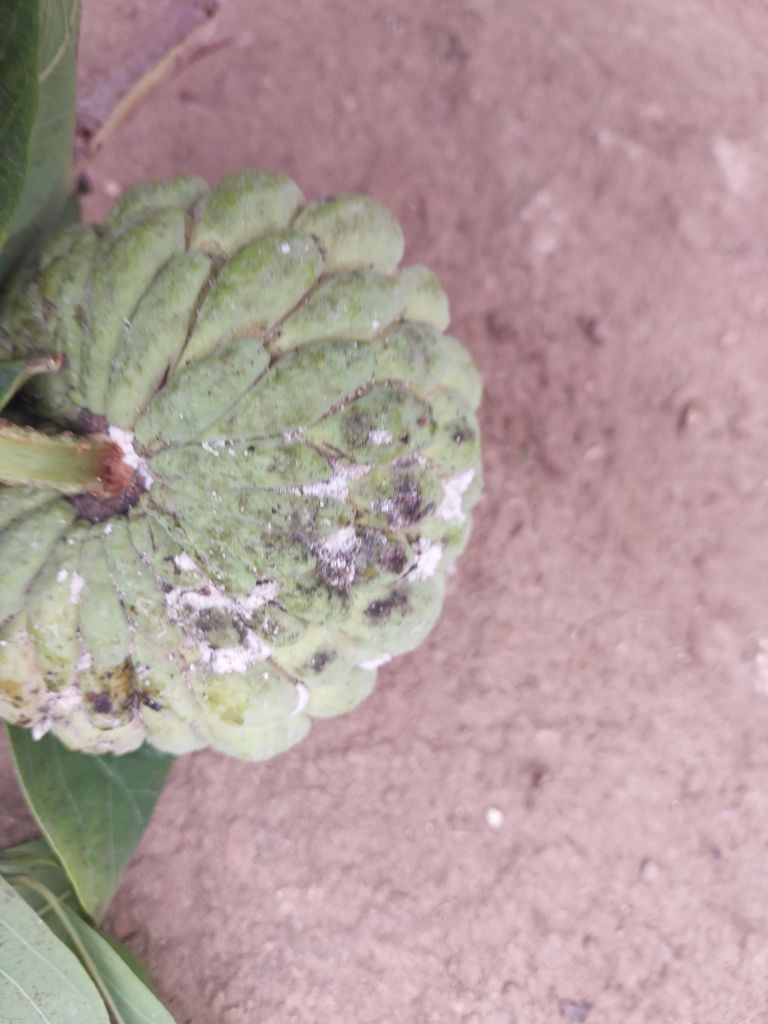
Disease label: Leaf spot on fruit